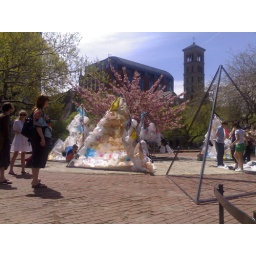
experimental plastic bag art in washington square park